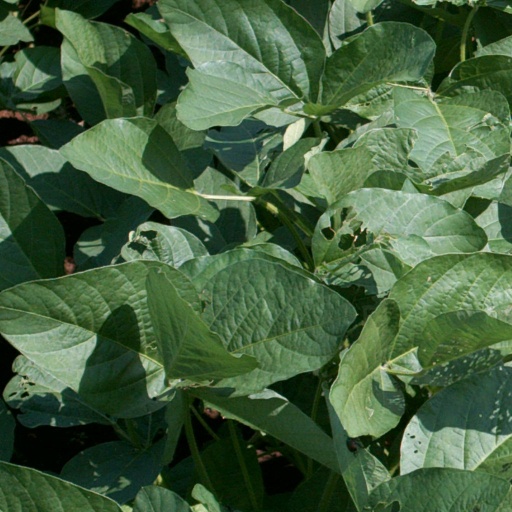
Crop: soybean